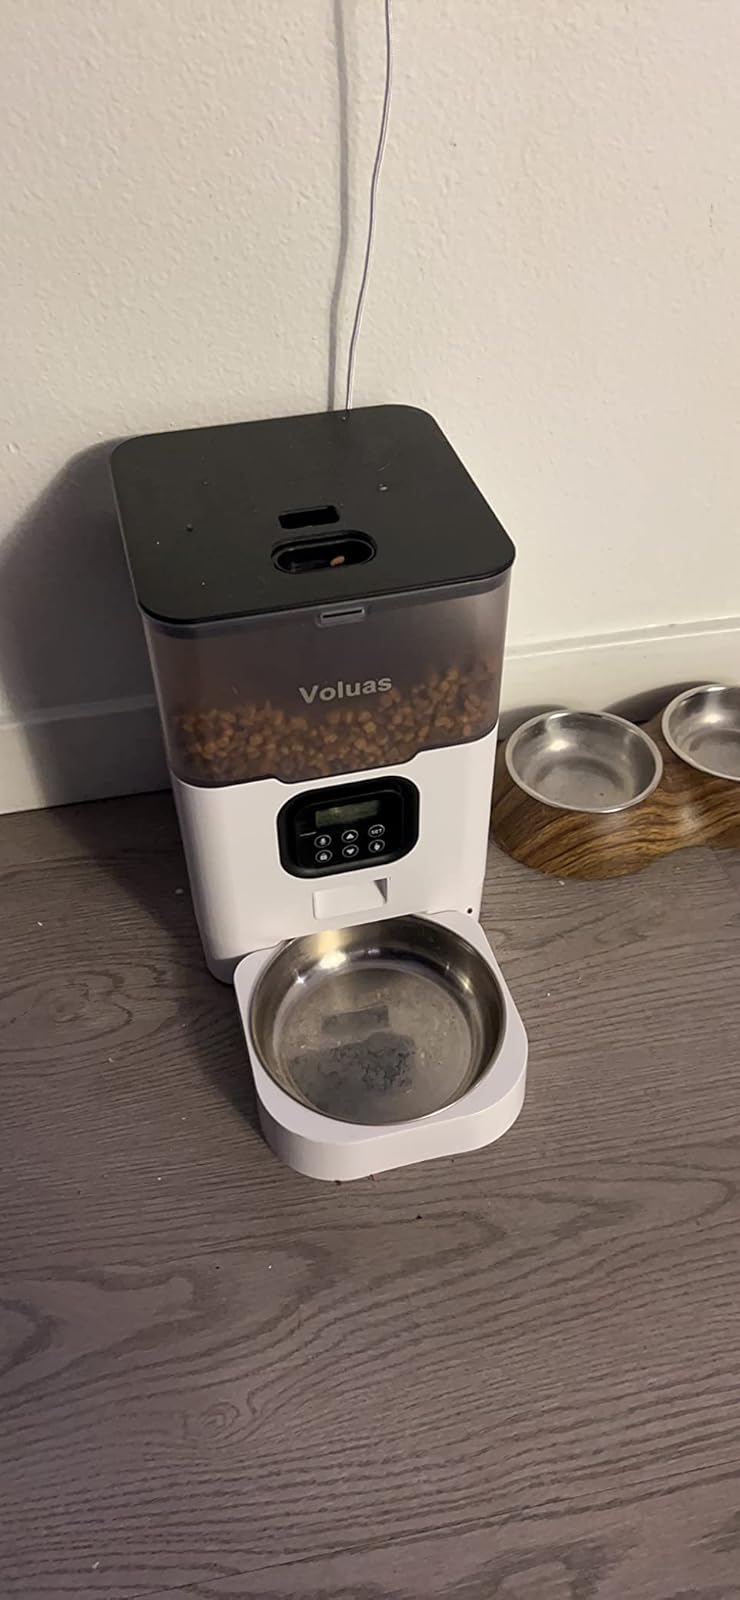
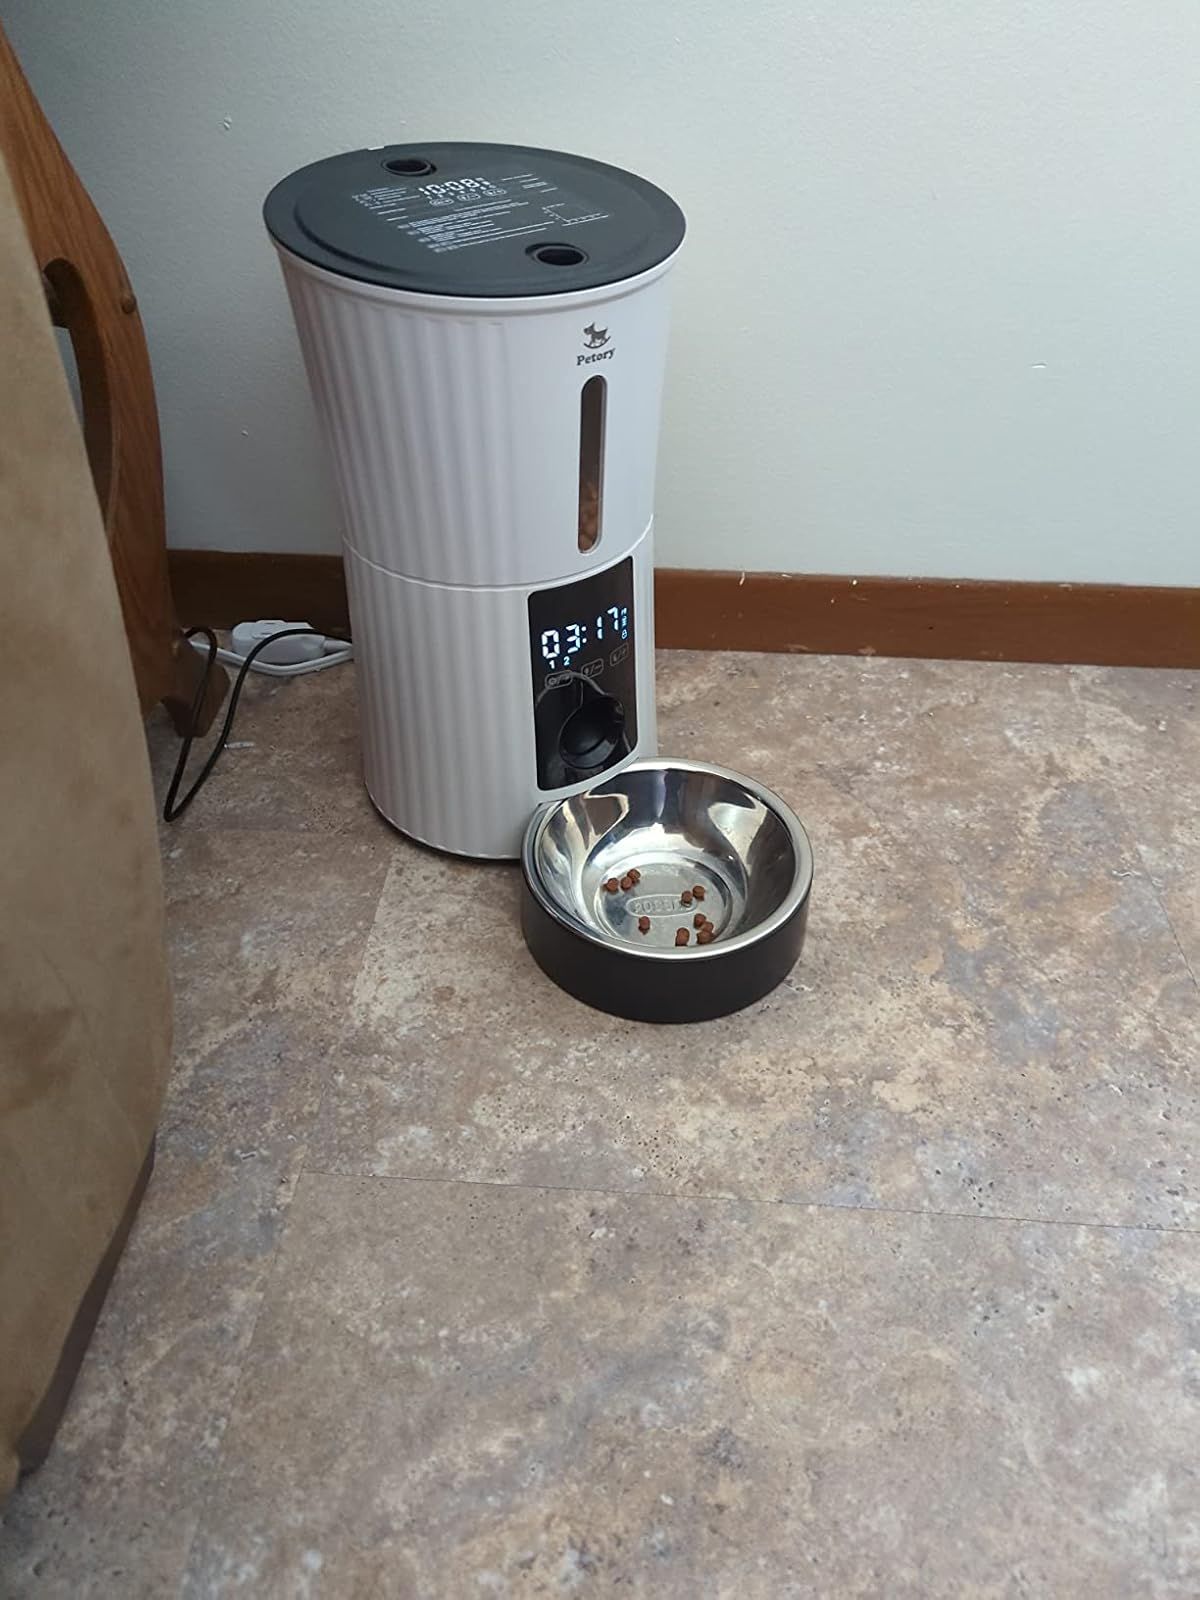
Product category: items_feeder
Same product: no